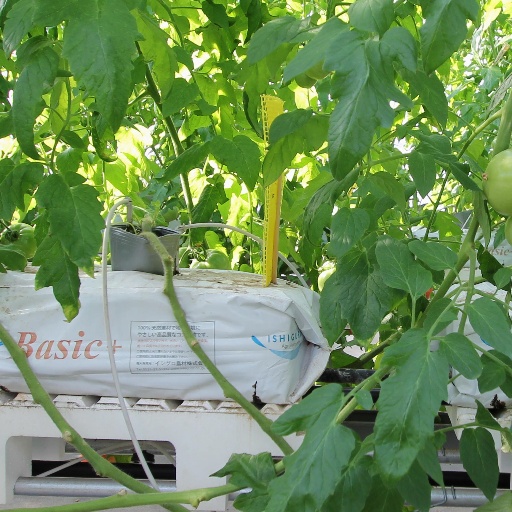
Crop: tomato